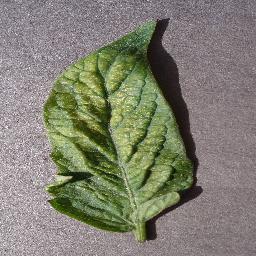
Label: Tomato___Spider_mites Two-spotted_spider_mite